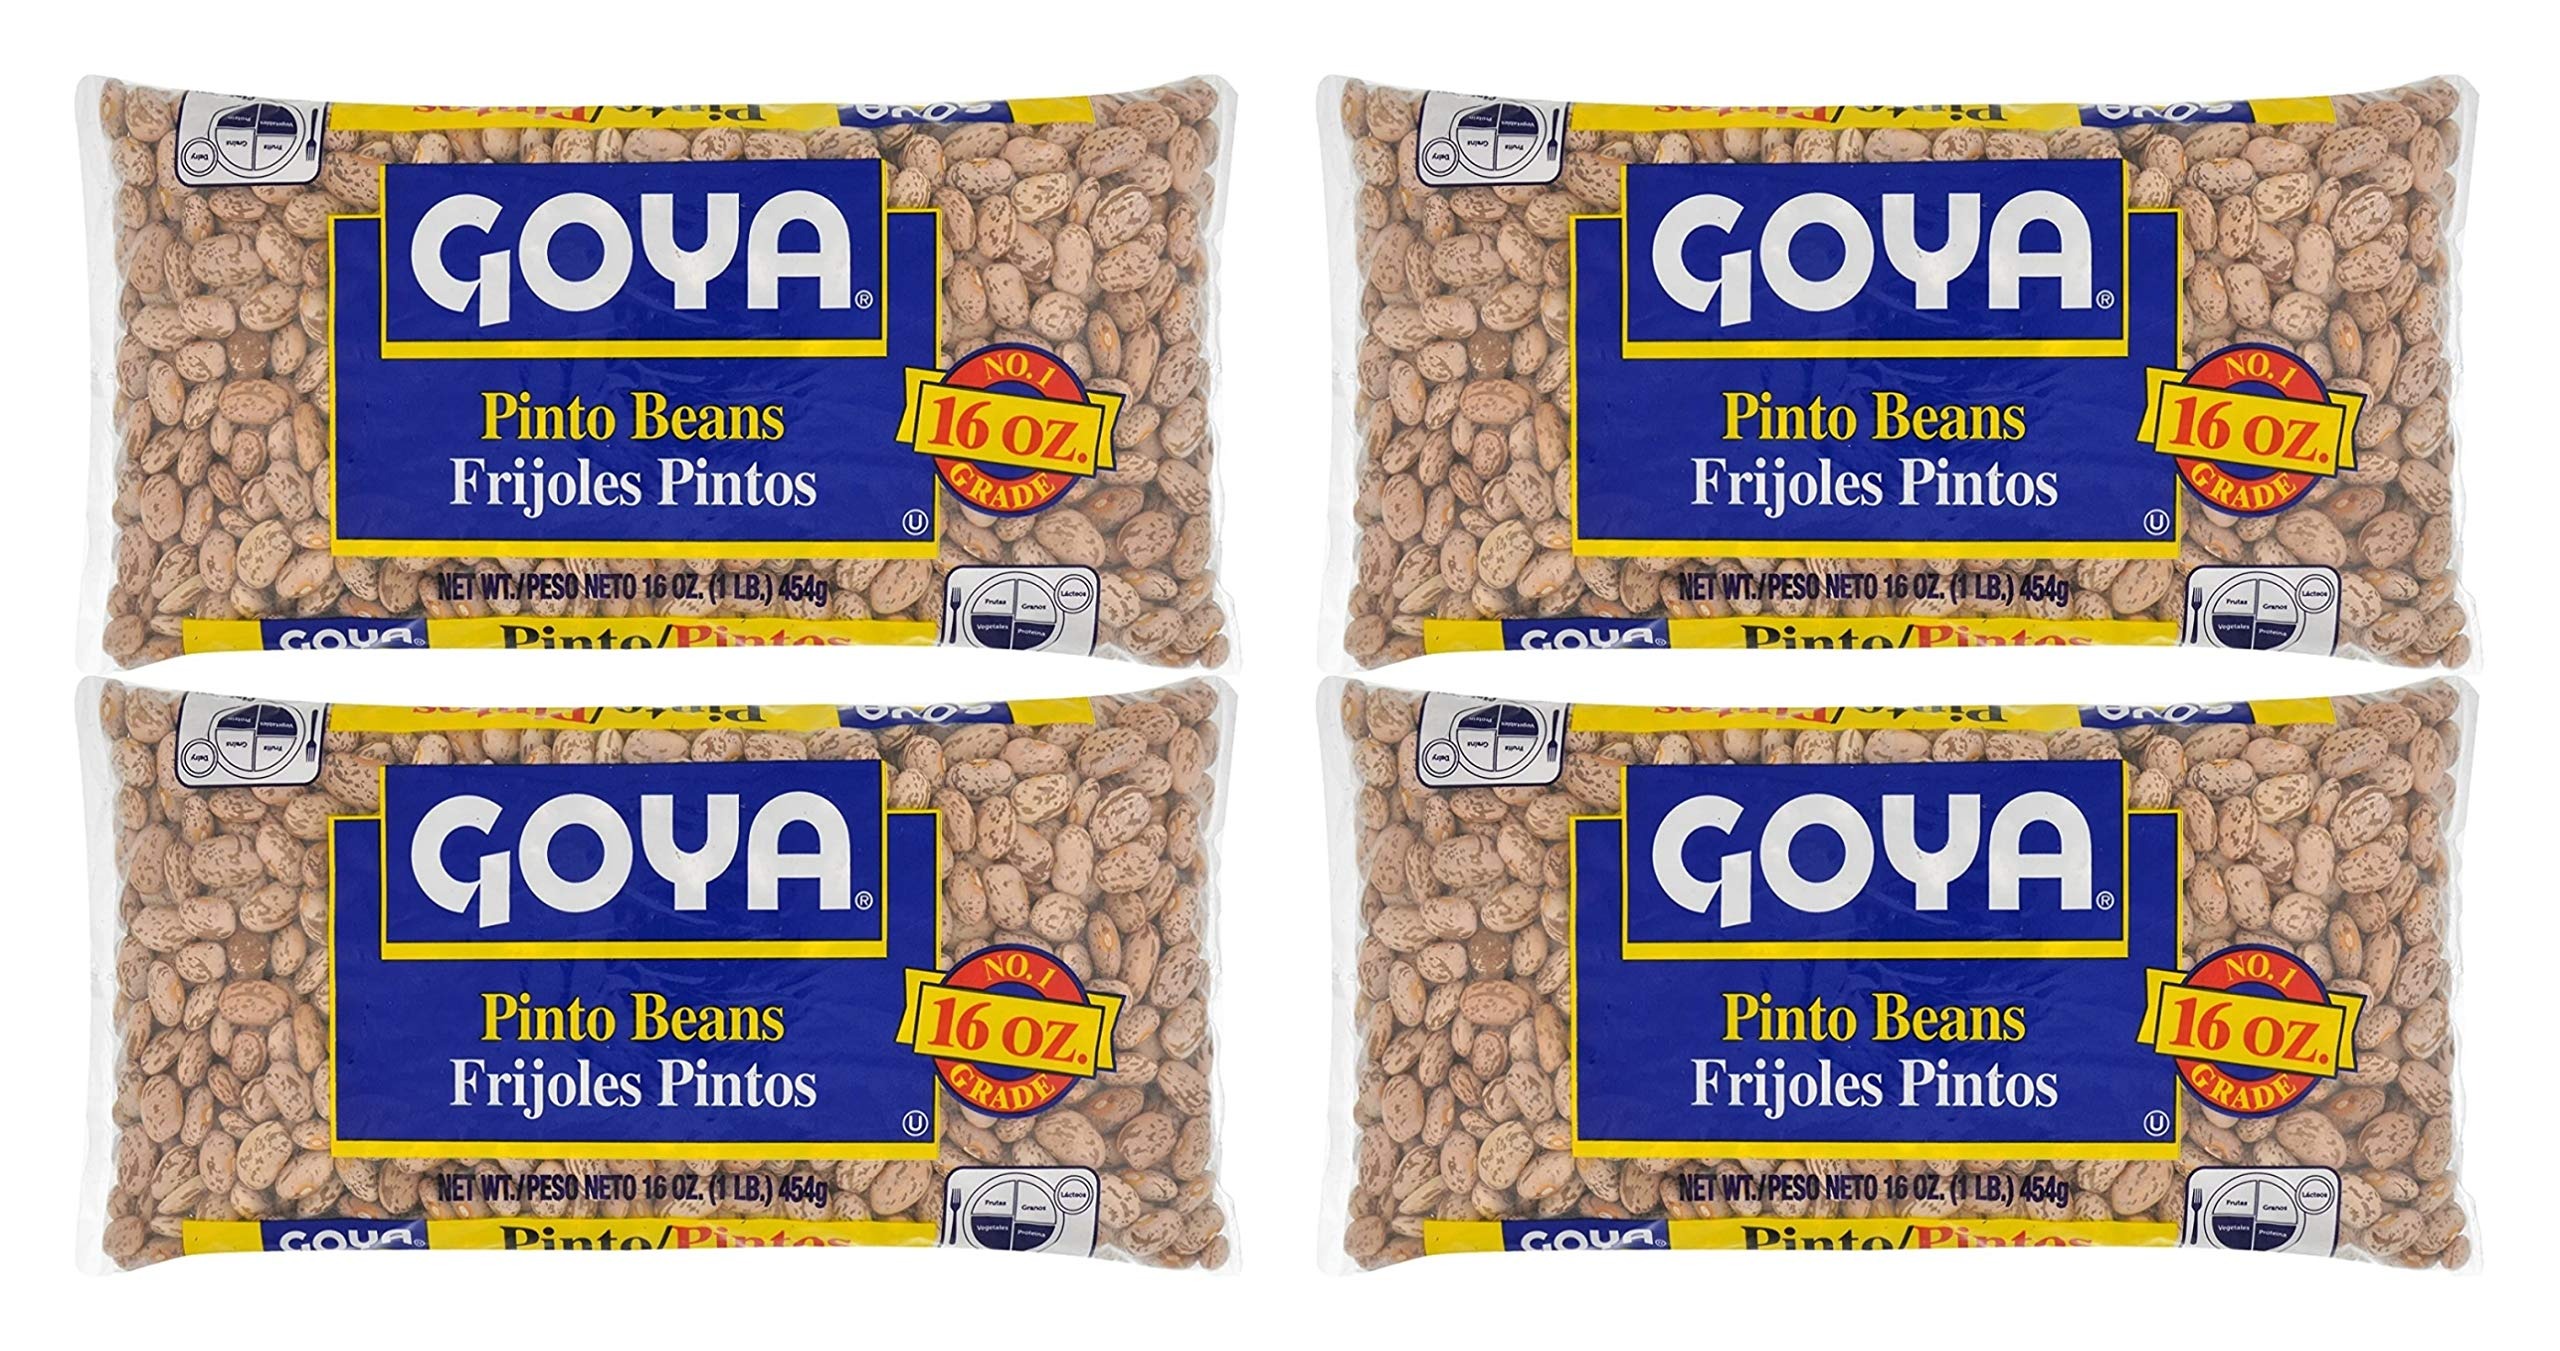
Item Name: Goya Pinto Beans 16oz (Pack of 04)
Value: 4.0
Unit: Count

Price: 2.19